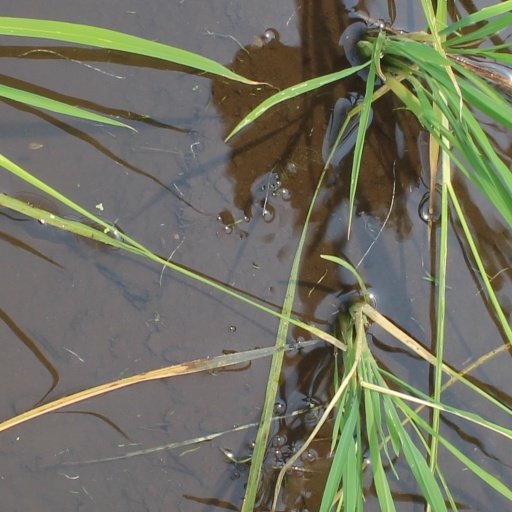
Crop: rice